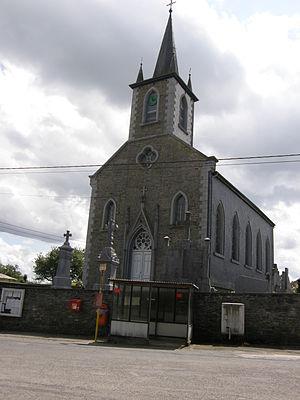
L'église de Biourges dans la commune de Bertrix (section Orgeo) en Belgique
Bertrix est une Ville francophone de Belgique située en Région wallonne dans la province de Luxembourg et l’arrondissement de Neufchâteau, ainsi qu’une localité où siège son administration. Elle compte environ 8 000 habitants.
Biourges est un village de la commune belge de Bertrix situé en Région wallonne dans la province de Luxembourg. Avant la fusion de communes de 1977, il faisait partie de l’ancienne commune d’Orgeo.